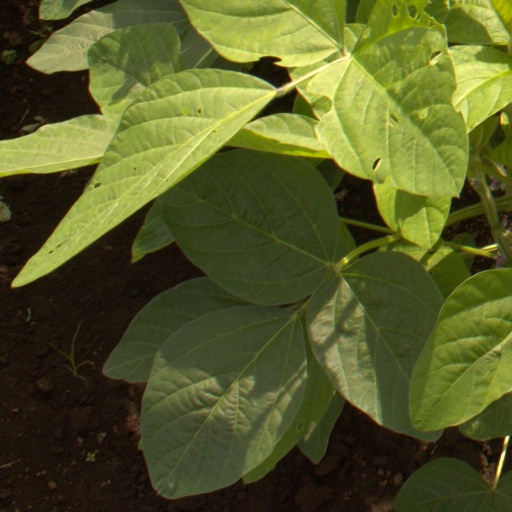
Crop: soybean